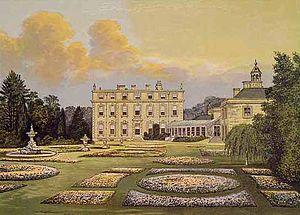
Charles Dillon-Lee, 12ᵉ vicomte Dillon, PK, PC était Membre du Parlement pour l'arrondissement de Westbury.